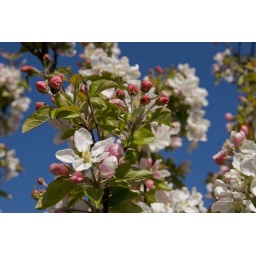
apple tree in bloom